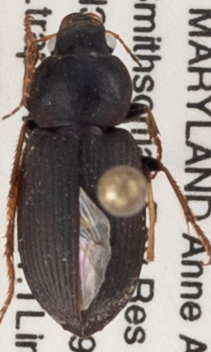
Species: Amphasia sericea
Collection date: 2021-06-24
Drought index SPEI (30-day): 0.39
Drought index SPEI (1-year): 2.09
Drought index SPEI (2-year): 1.28